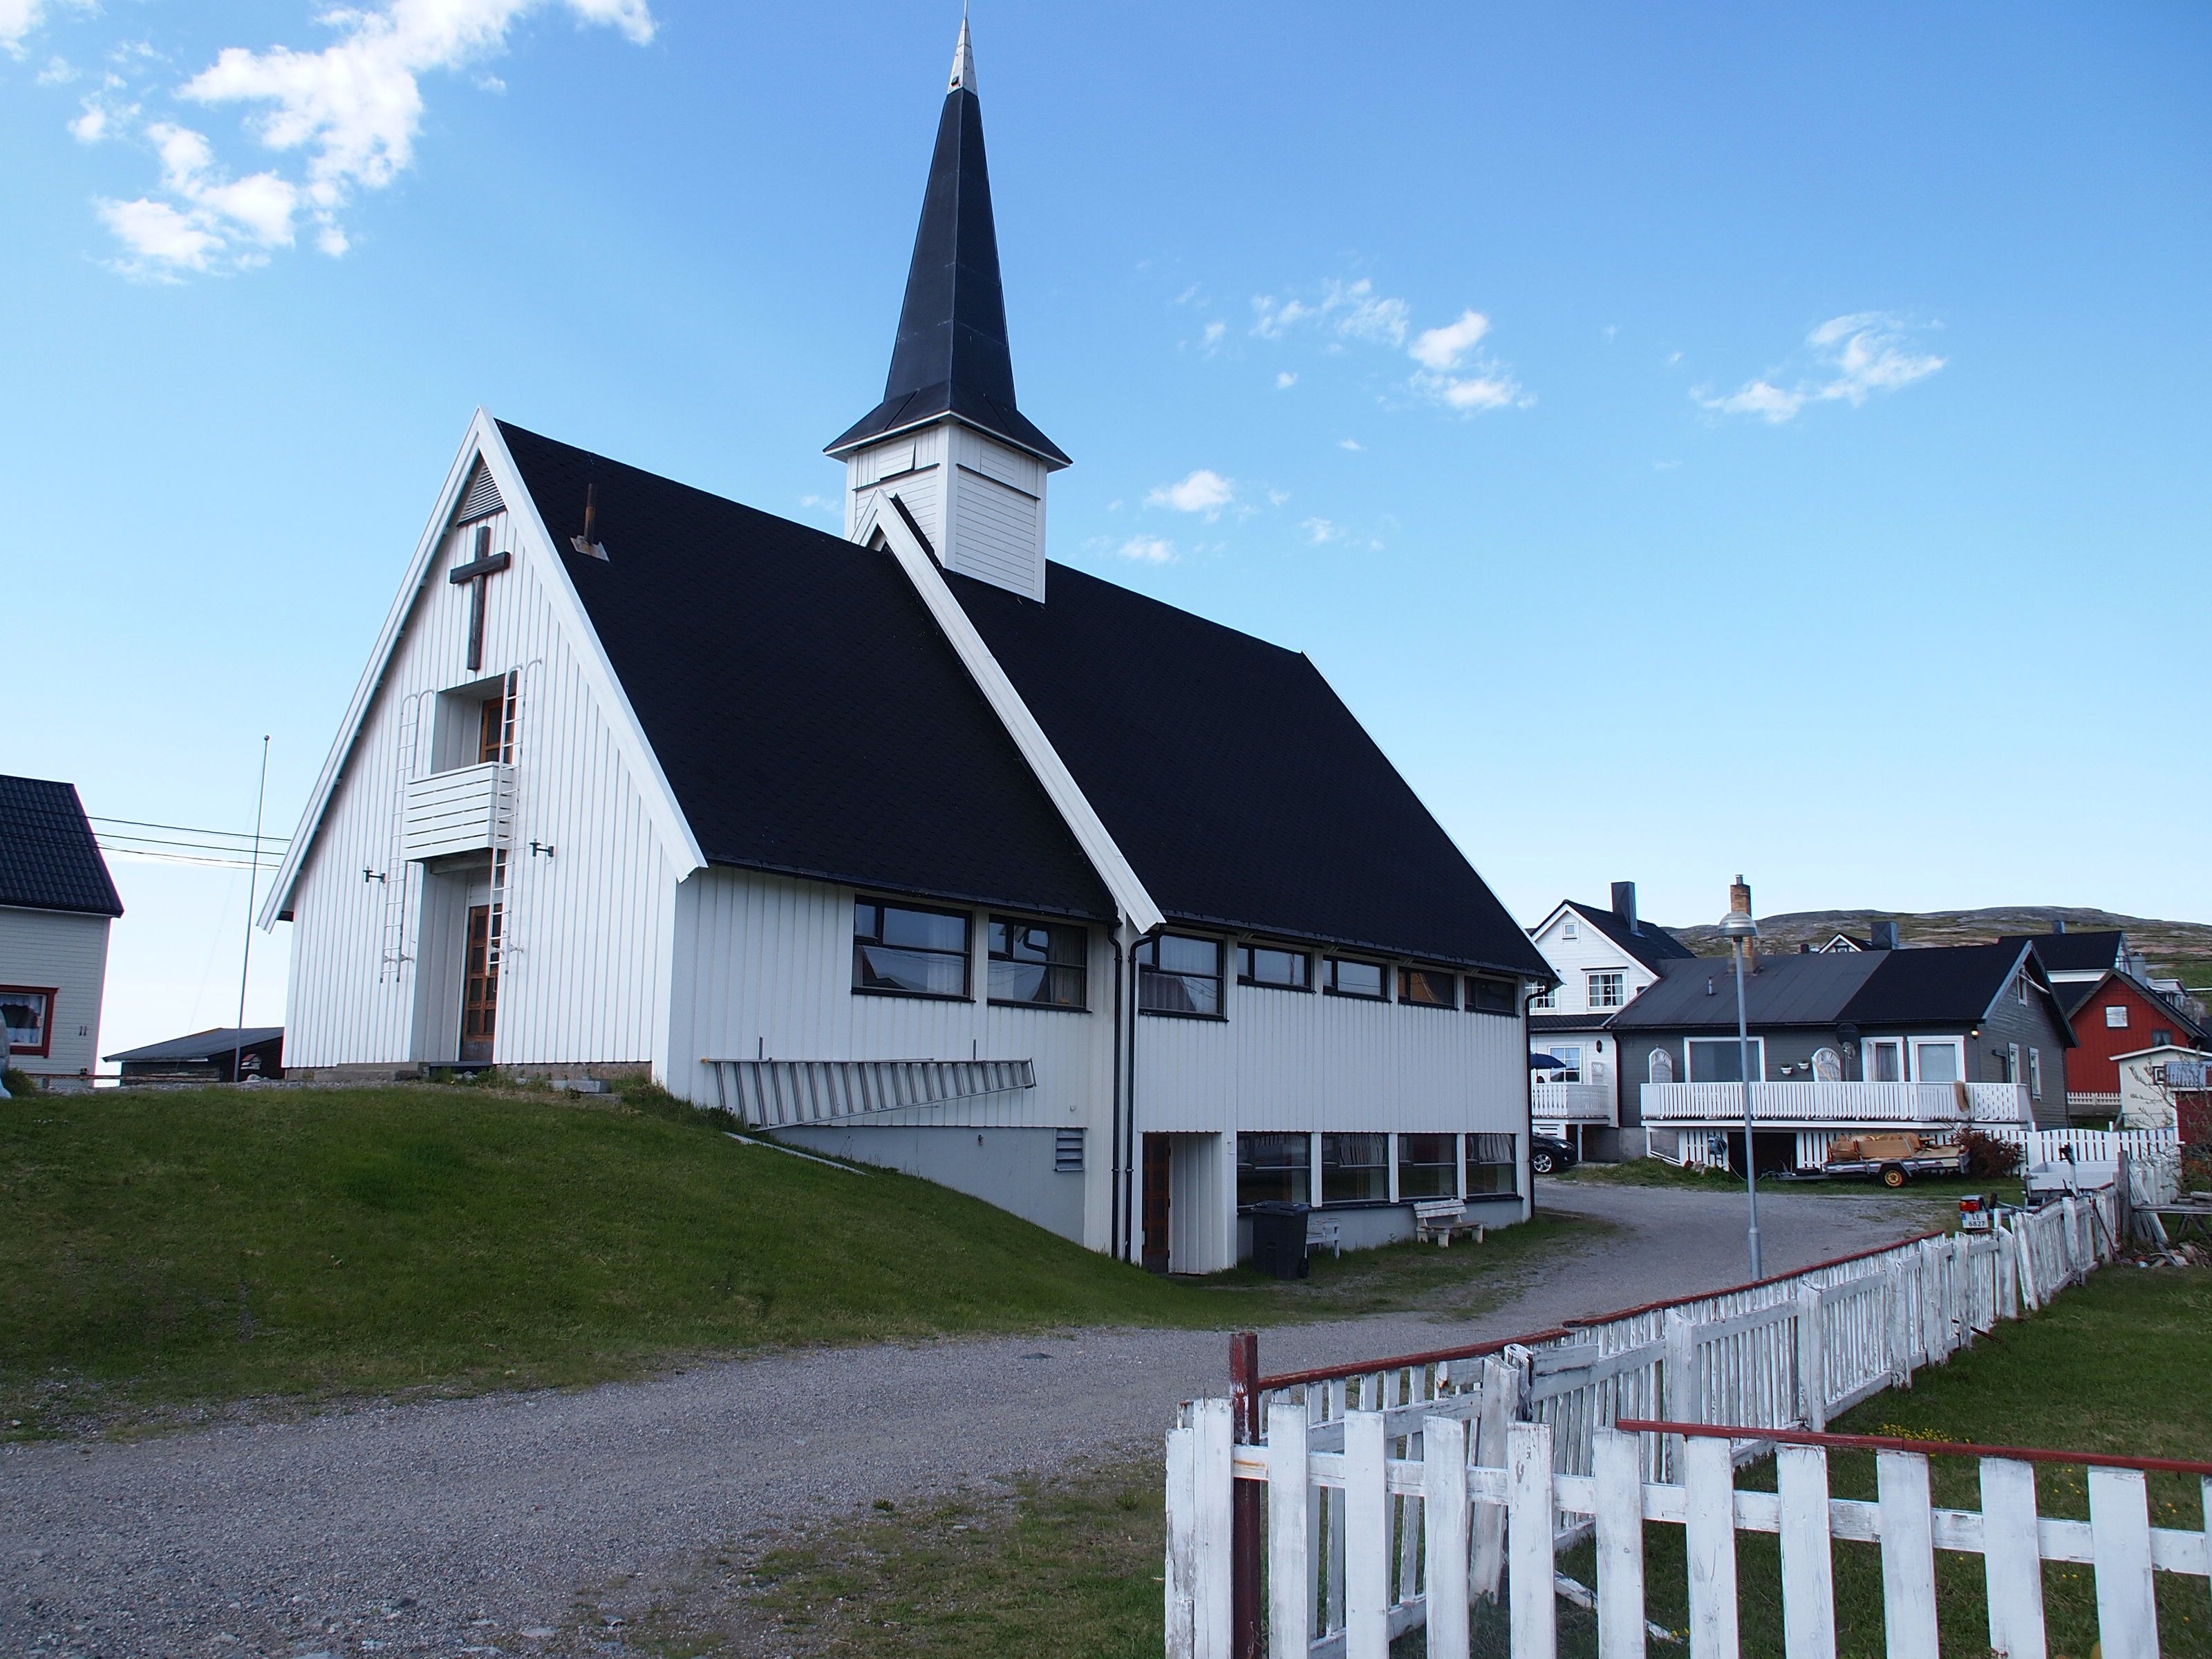
landscape, town, wind, building, village, europe, cottage, church, chapel, place of worship, norway